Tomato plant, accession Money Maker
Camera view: horizontal (90 deg, fisheye); turntable rotation: 90 degrees
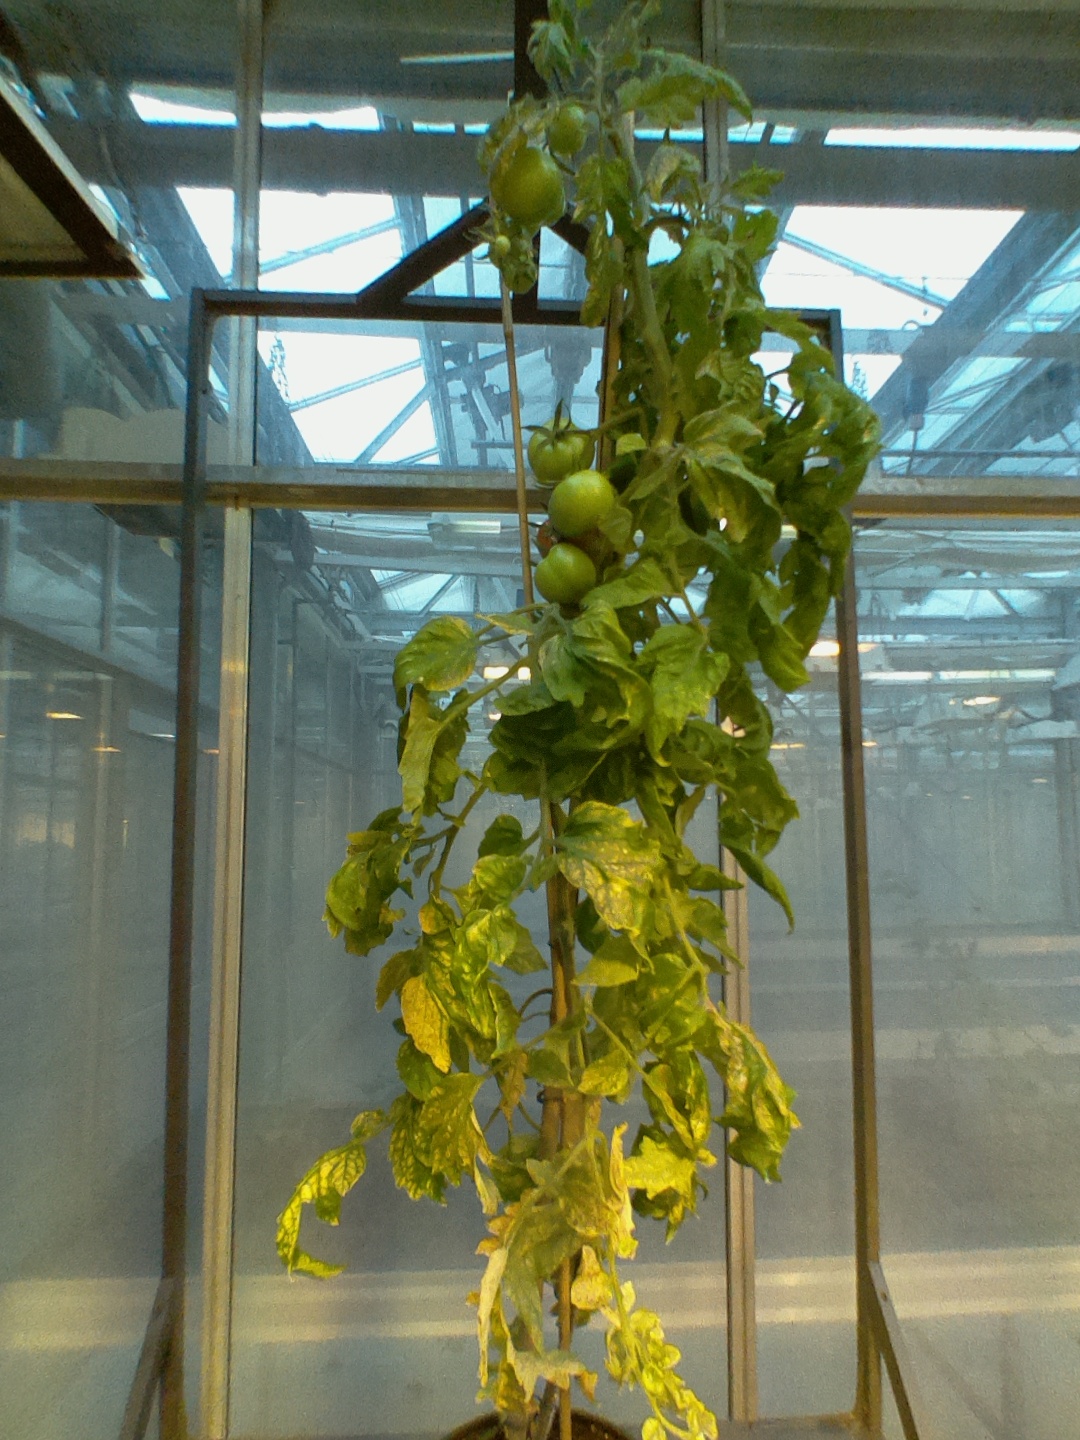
BBCH growth stage 81: 10%-20% of fruits show typical fully ripe color